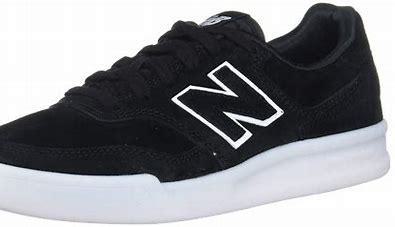
Brand: New
Model: Balance New Balance 300